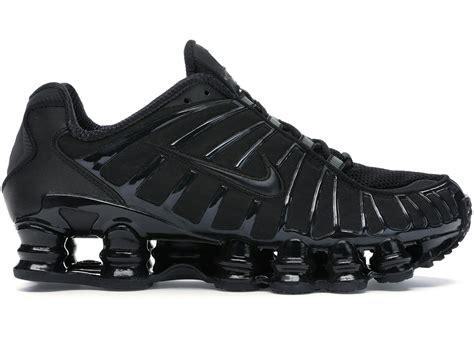
Brand: Nike
Model: Shox TL